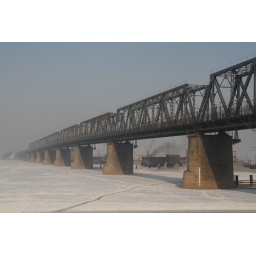
railroad bridge over songhua river